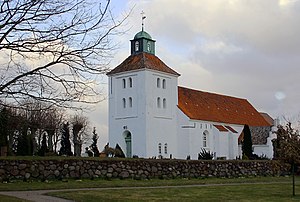
Krogsbølle Kirke
Krogsbølle Kirke
Krogsbølle Kirke er en kirke i Krogsbølle Sogn i Nordfyns Kommune. Kirken hed oprindelig Hundstrup Kirke, efter en forsvundet eller nedlagt landsby på egnen. Kirken var i middelalderen viet til Sankt Nikolaj.